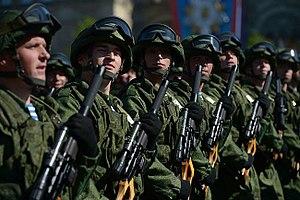
Le VSS, aussi appelé Vintorez est un fusil de précision russe développé pour la première fois dans les années 1980 par TsNIITochMash.